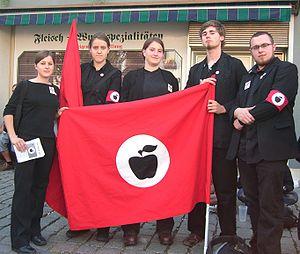
Photo de groupe de l'organisation parodique Front Deutscher Äpfel (IRRI) à Gräfenberg, le 18 août 2007."
Le Front Deutscher Äpfel est une organisation satirique allemande constituée à Leipzig en 2004. Il parodie des partis d'extrême droite, particulièrement le Parti national-démocrate d'Allemagne.